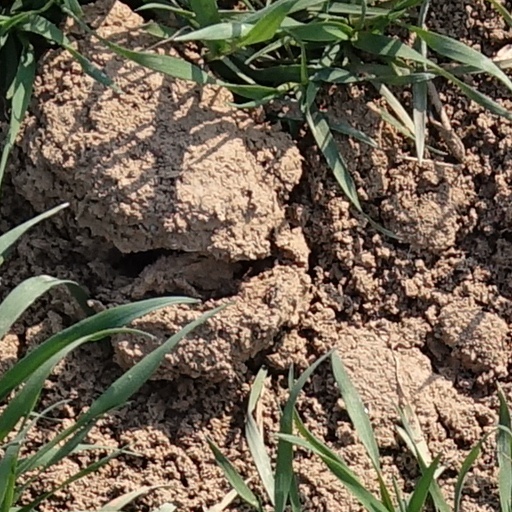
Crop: wheat